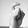
ASL letter: X